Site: brandenburg
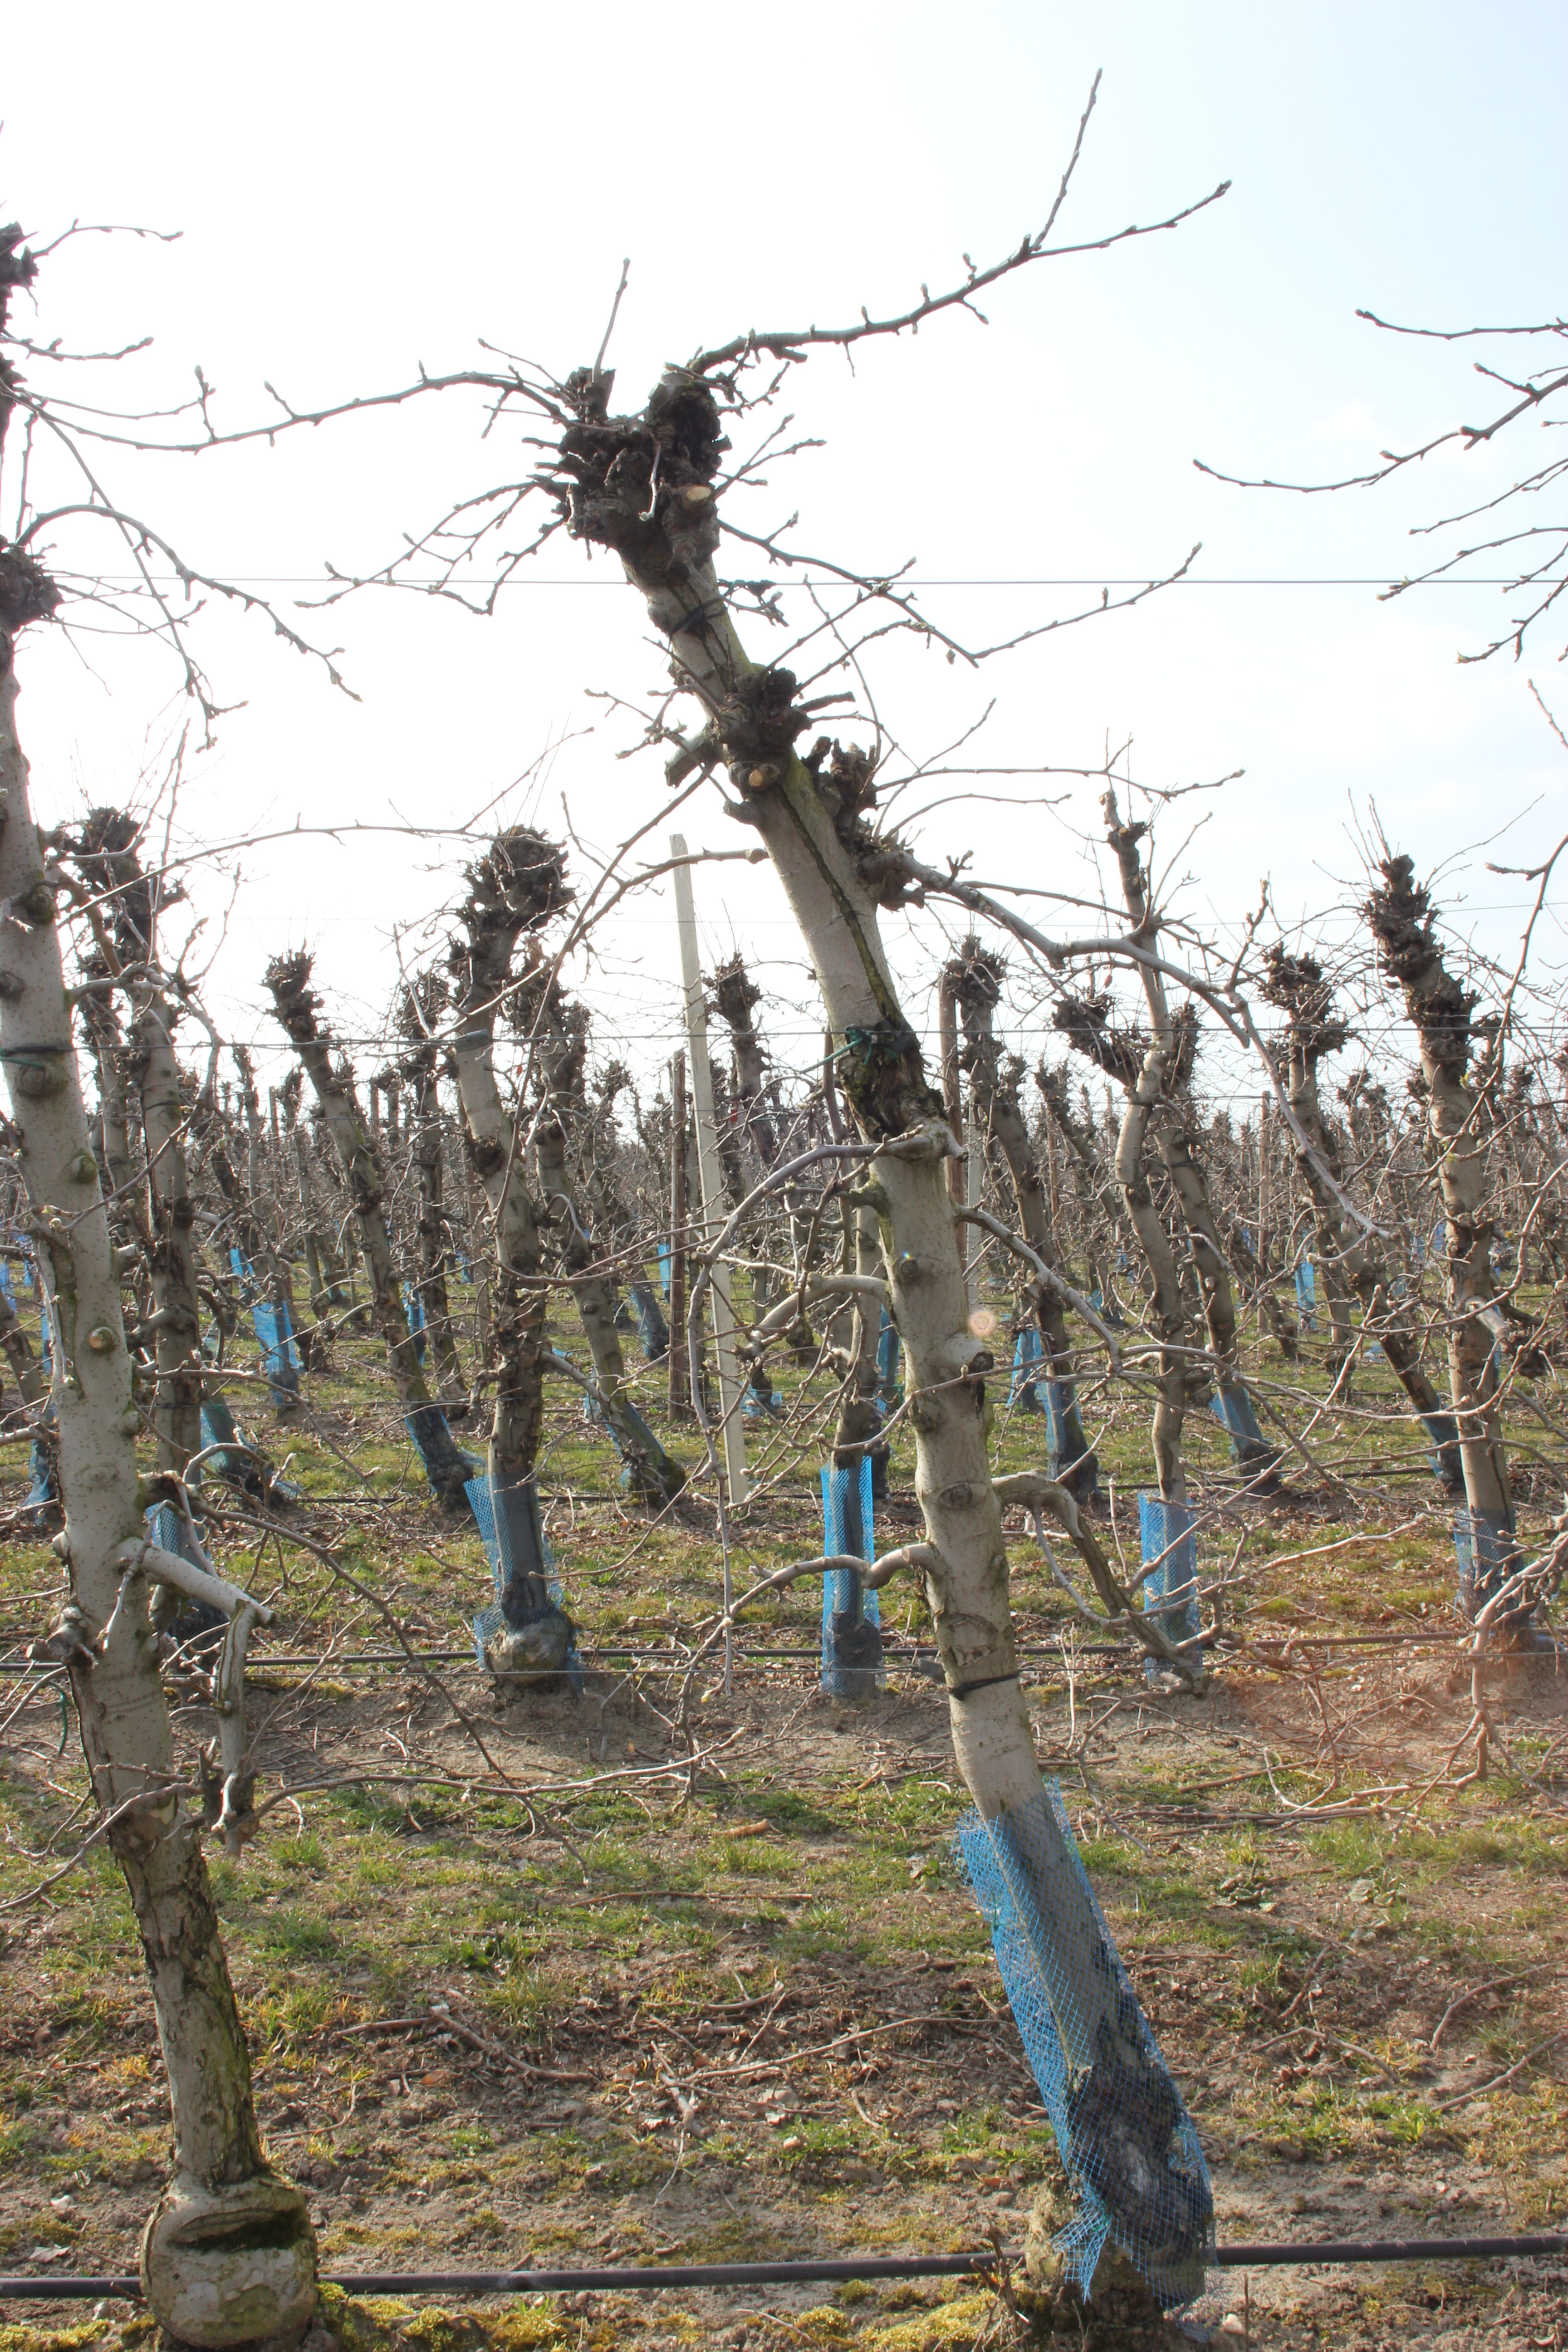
Growth stage (BBCH 03): Bud development